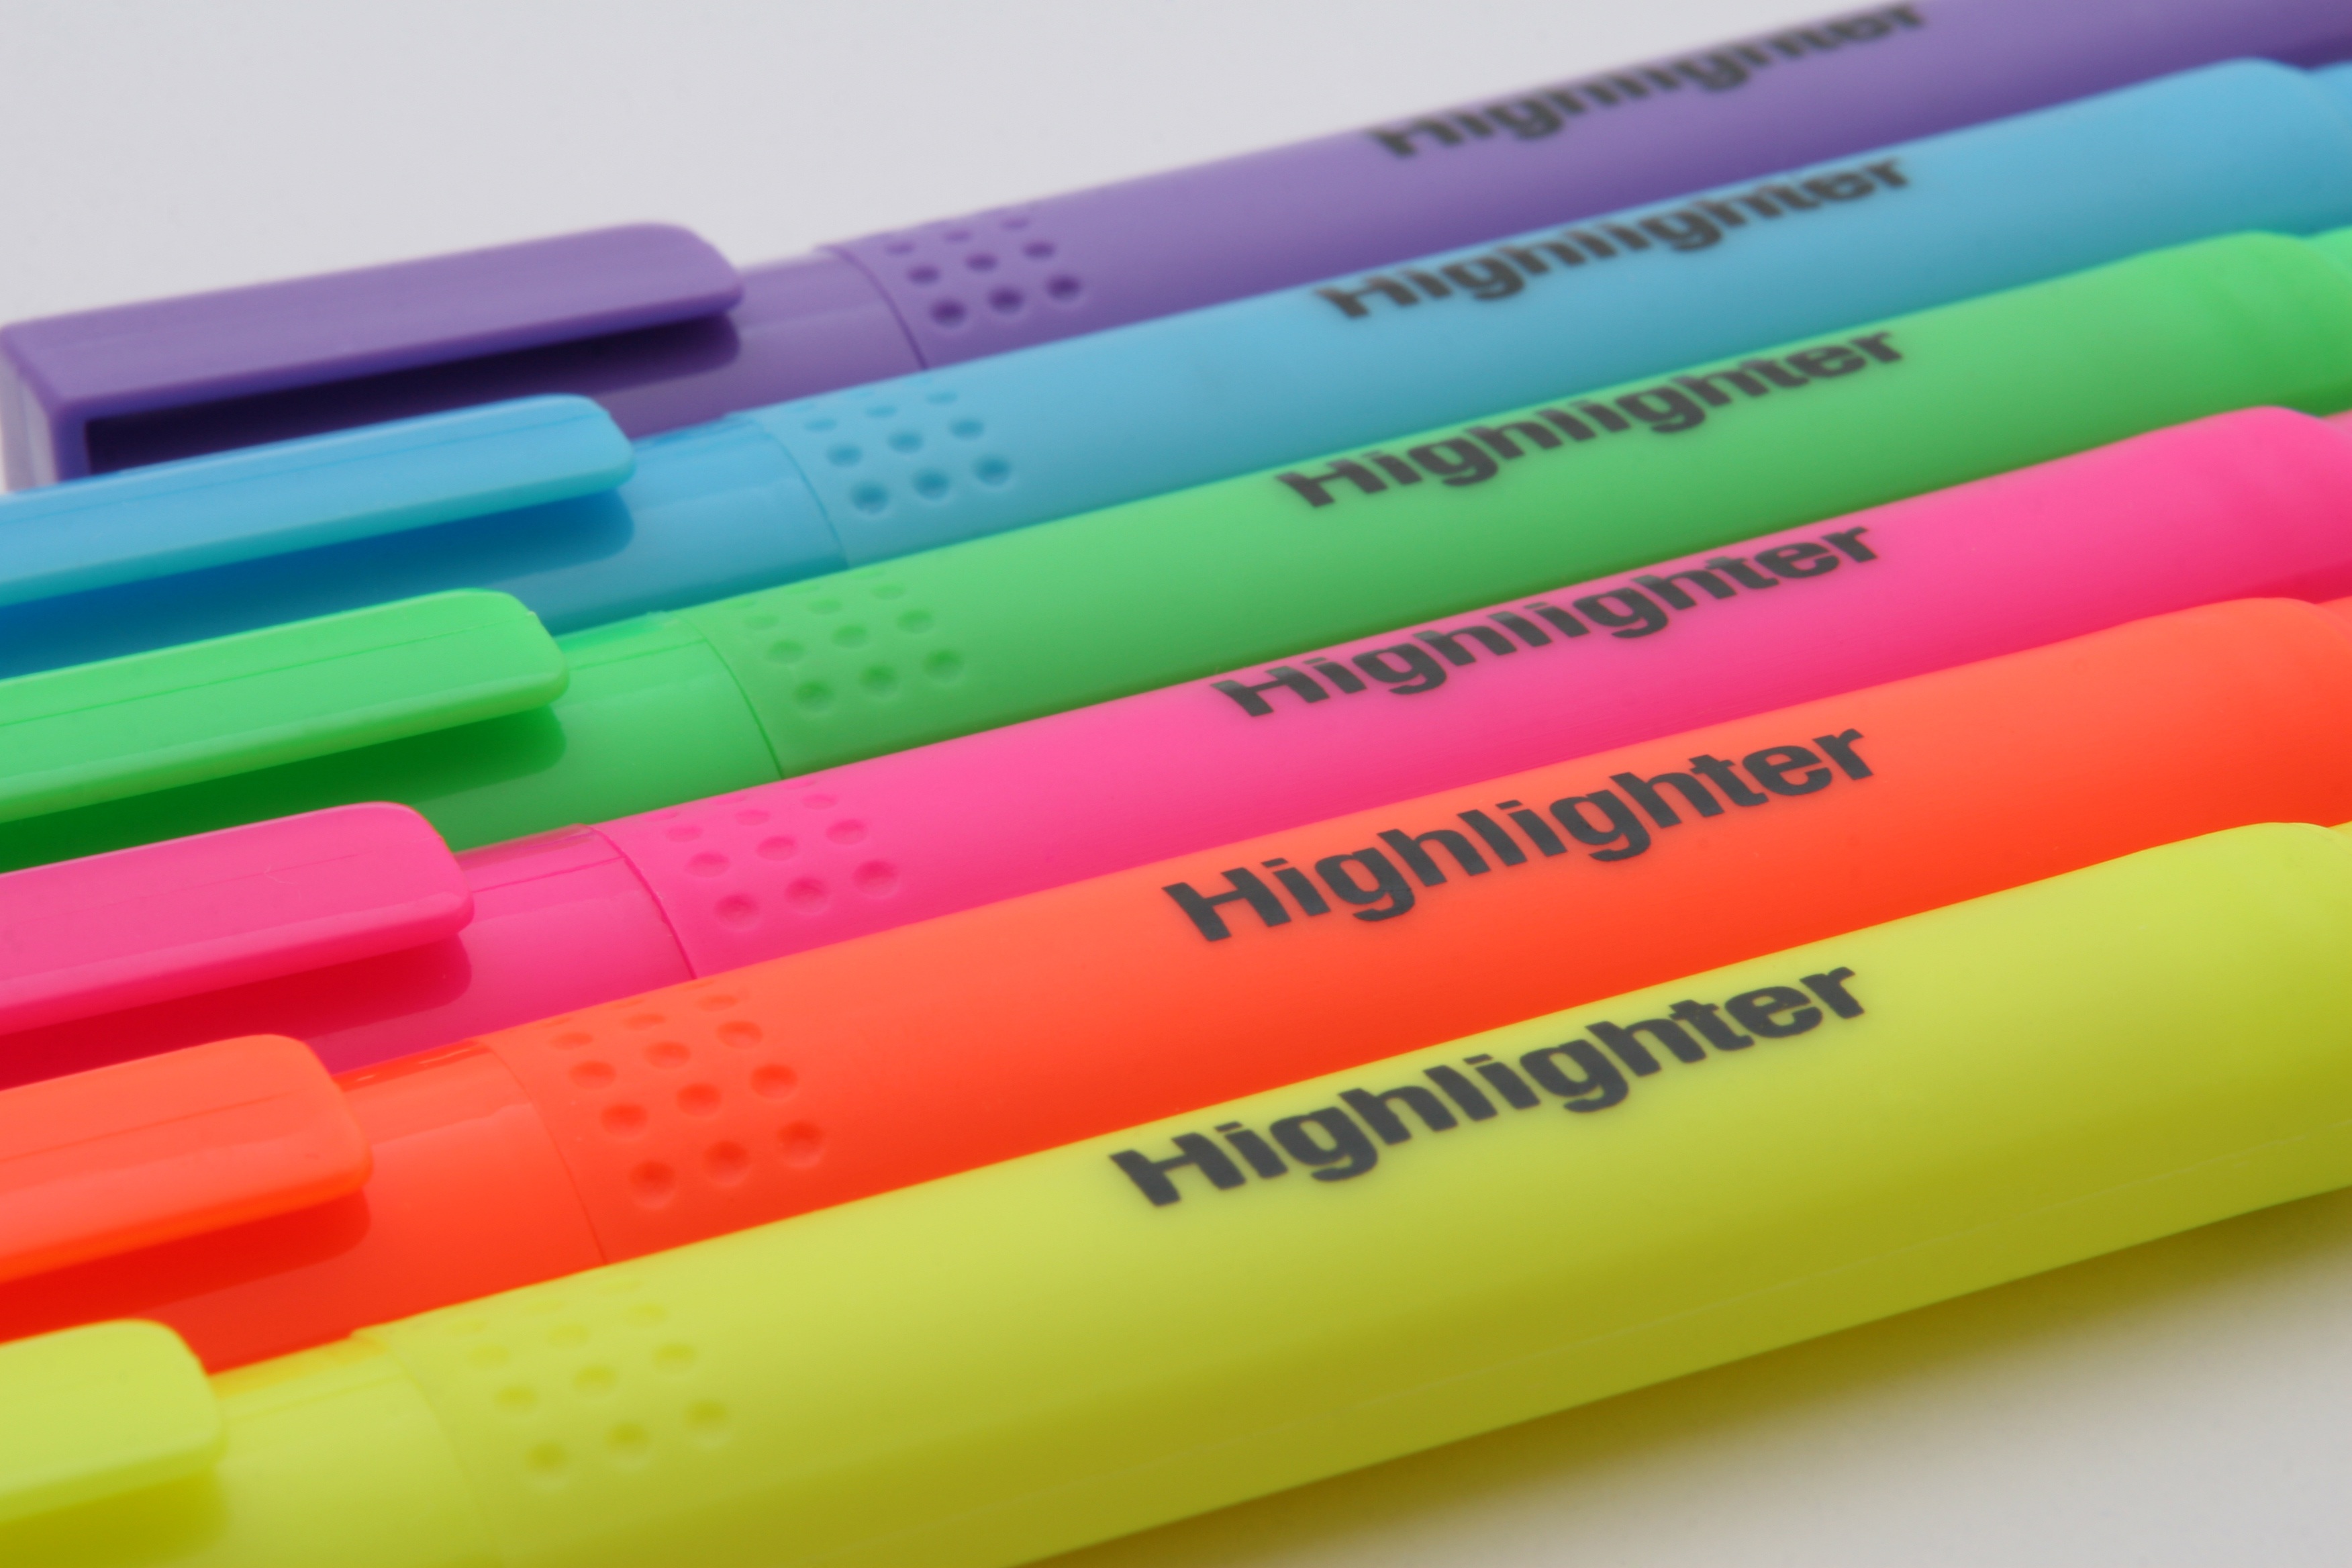
pencil, purple, isolated, orange, line, colourful, color, macro, artistic, corporate, blue, business, colorful, yellow, closeup, pink, education, classroom, fluorescent, ink, write, highlighter, markers, colour, tip, drawing, creativity, crafts, pens, arts, school, stationary, draw, six, highlight, businessman, on white, illustrate, office equipment, felt tip, shallow dof